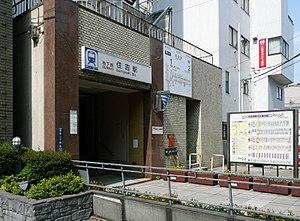
Sumiyoshi est une station du métro de Tokyo sur les lignes Hanzōmon et Shinjuku dans l'arrondissement de Kōtō à Tokyo. Elle est exploitée conjointement par le Tokyo Metro et le Bureau des Transports de la Métropole de Tokyo.